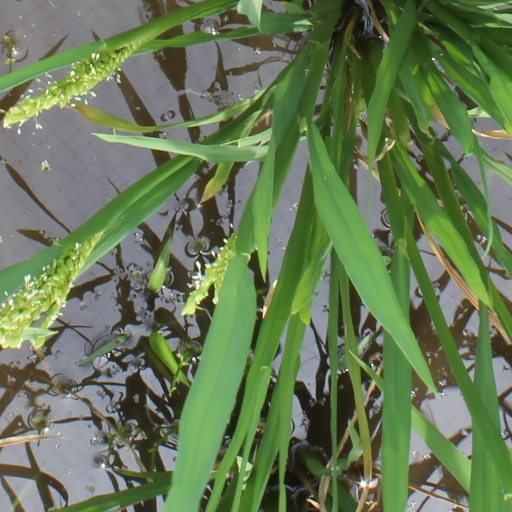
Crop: rice